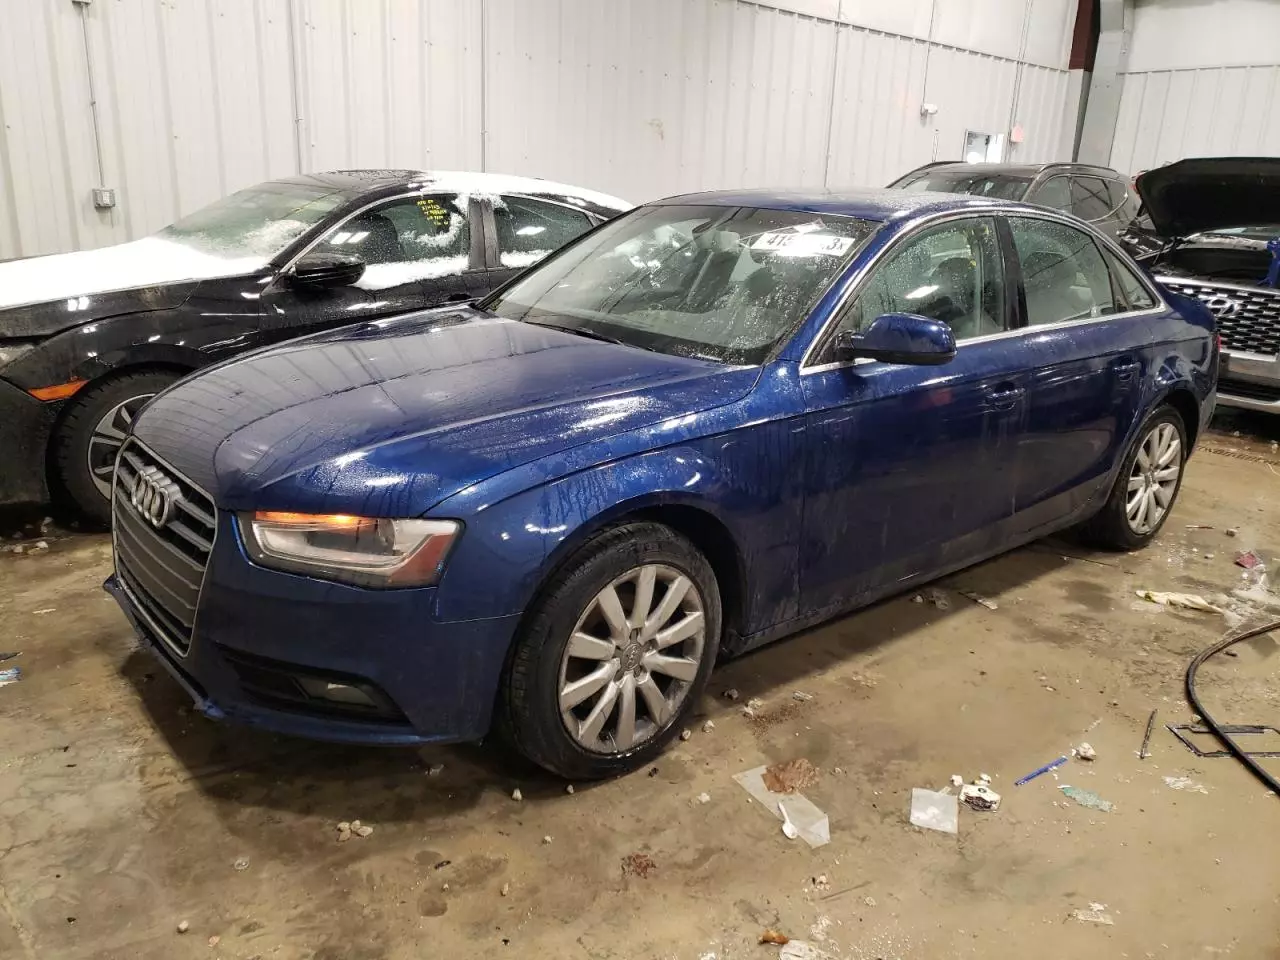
Aucun dommage détecté.
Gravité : aucun